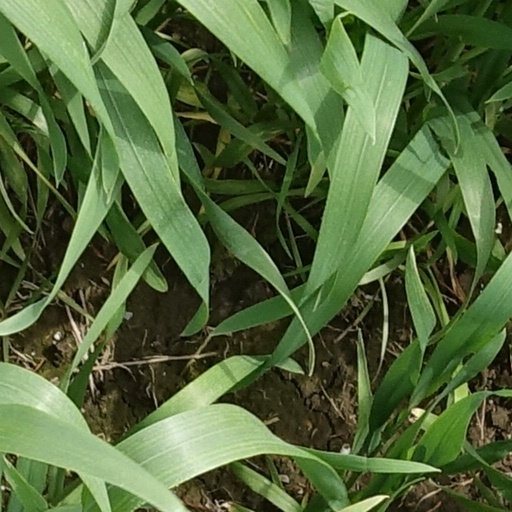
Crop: wheat